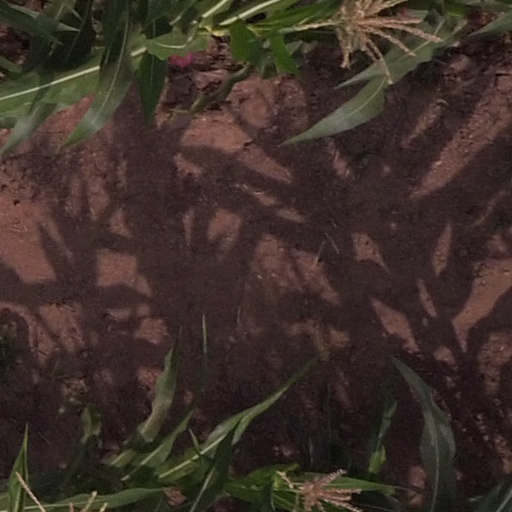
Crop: maize; corn